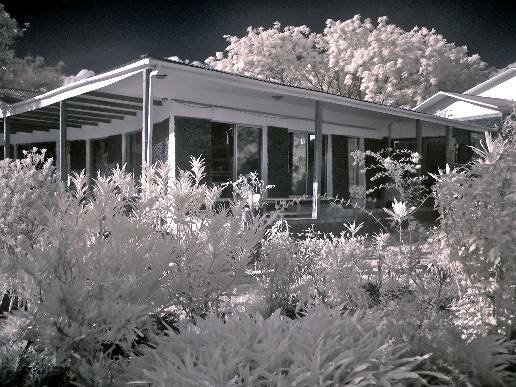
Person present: No